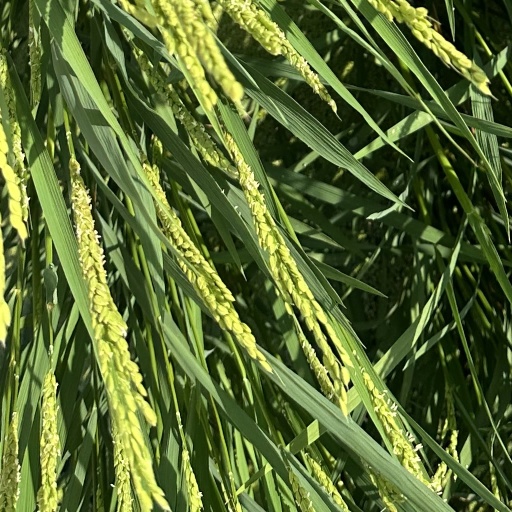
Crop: rice